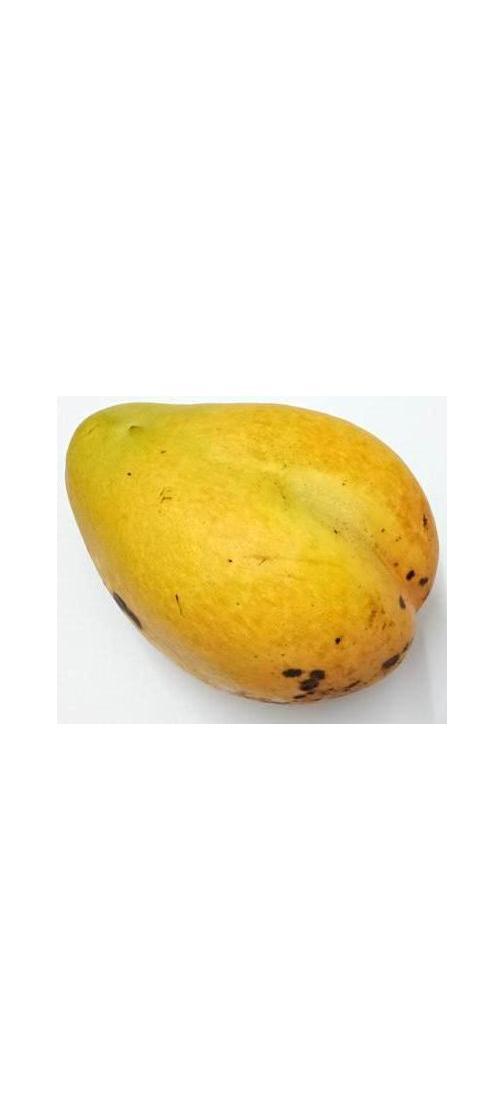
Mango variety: Bari-11